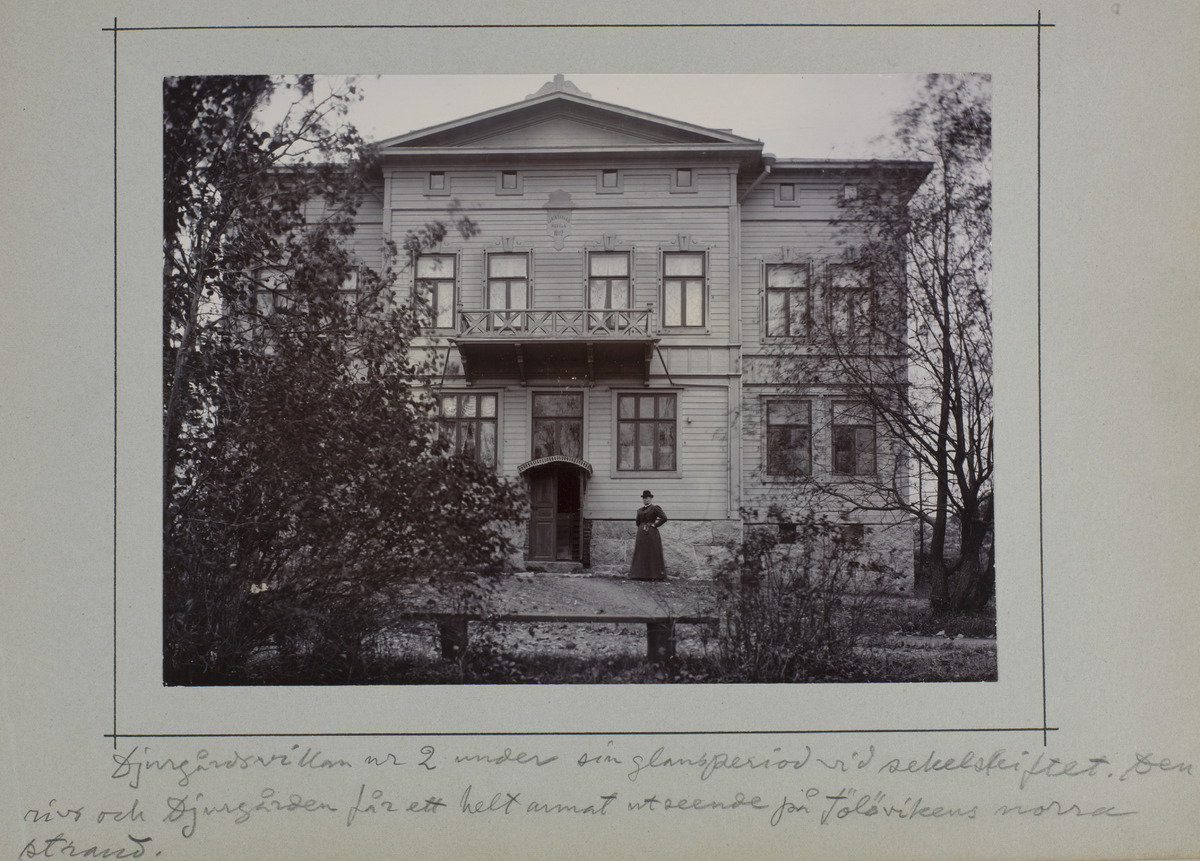
Eläintarhan huvila 2
sisällön kuvaus: Eläintarhan huvila 2. Huvilan omisti leskirouva Hanna Weilin. mustavalkoinen
Ajankohta: kuvausaika 1900 n
Paikka: Suomi, Uusimaa, Helsinki, Kallio Helsinki, Linjat Helsinki, Eläintarhan huvila 2. Eläintarhantie 3
Aiheet: huvilat